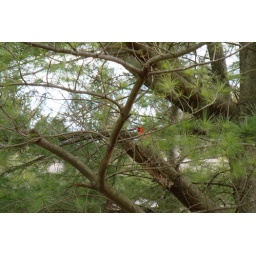
red bird in my yard.